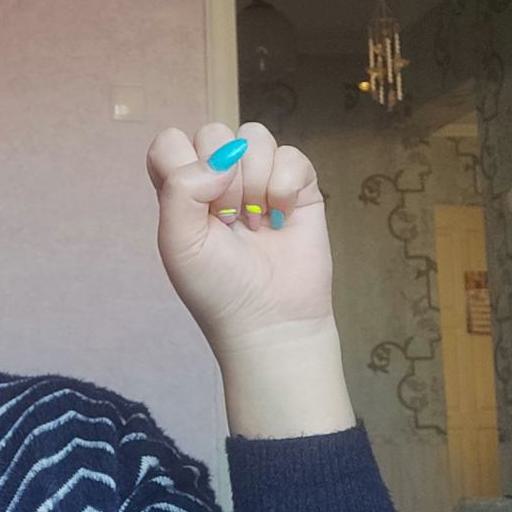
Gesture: fist